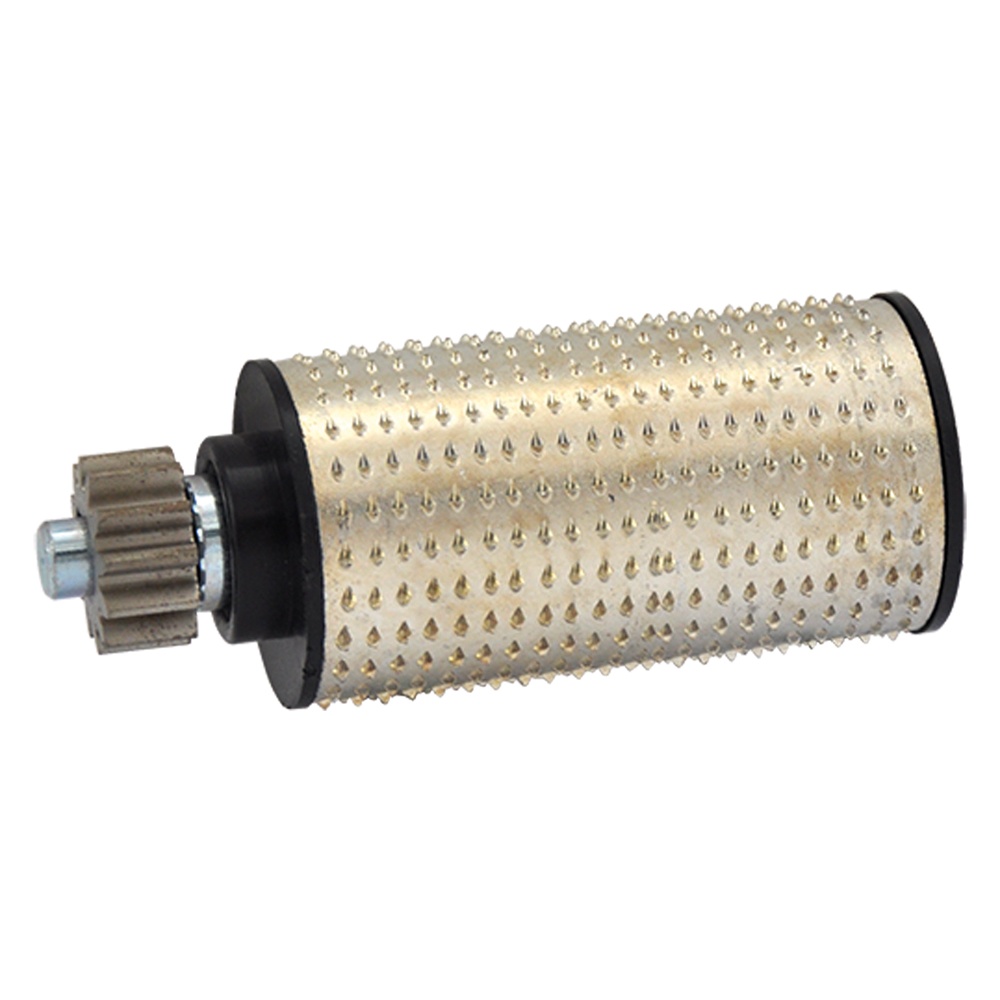
RULLO PER GRATTUGIA per N. 5
Brand: REBER
Completo di perno.
Category: Home & Garden > Kitchen & Dining > Kitchen Appliance Accessories > Food Processor Accessories > Drum Grater Sets